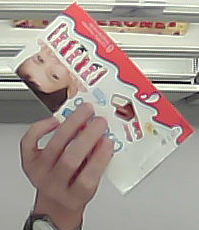
Product: kinder_chocolate